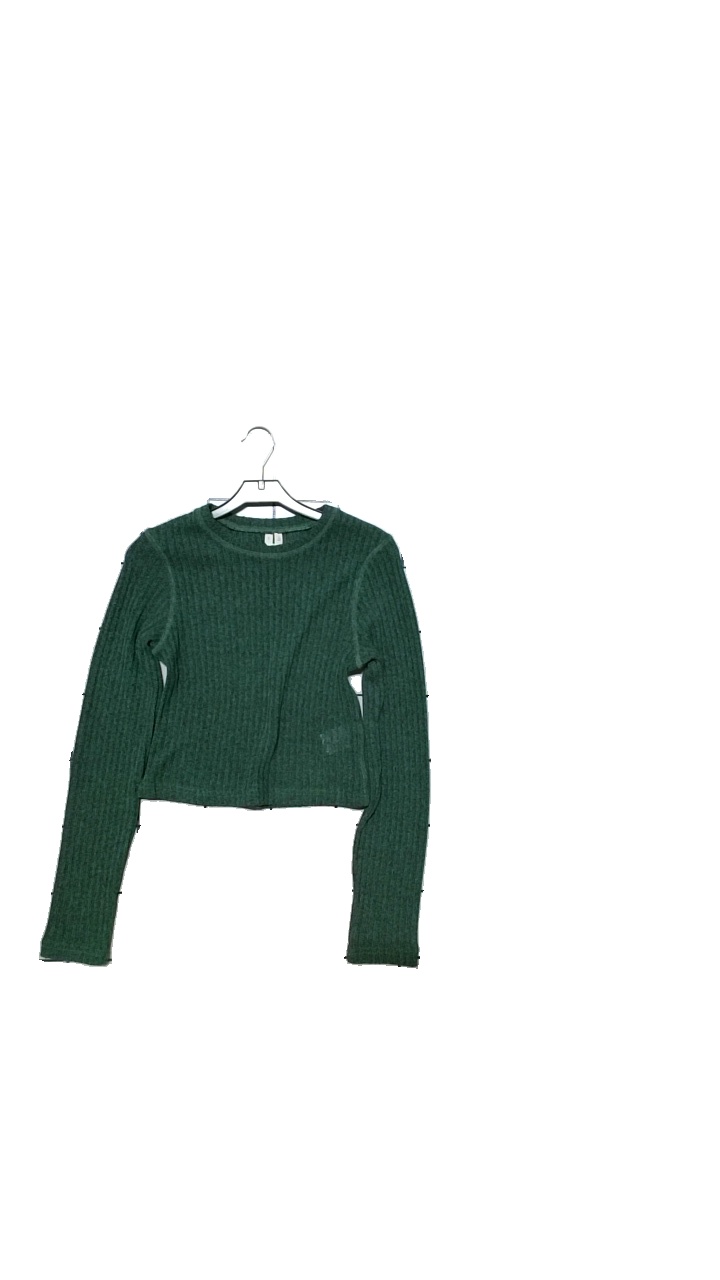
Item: Top (Ladies)
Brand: Arket
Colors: Green
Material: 52% polyester, 48% viscose
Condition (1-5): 4
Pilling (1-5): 4
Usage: Reuse
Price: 50-100